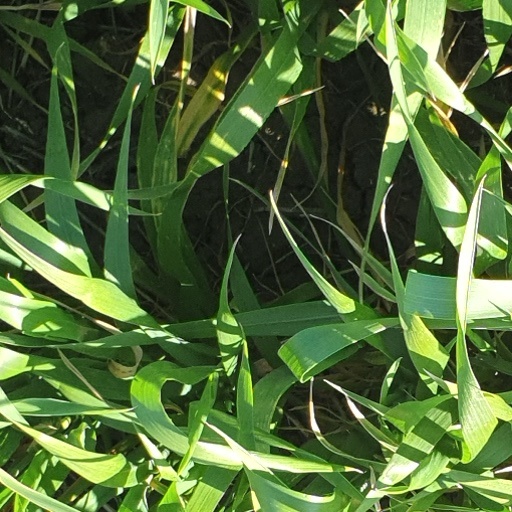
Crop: wheat